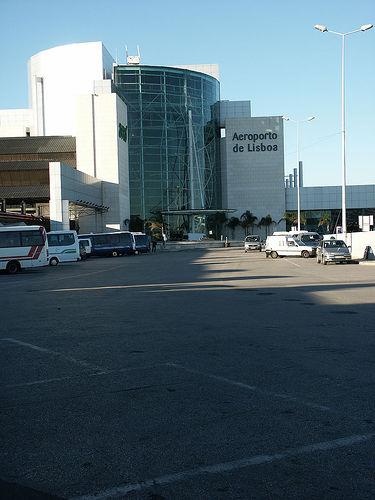
Weather: sun or clear